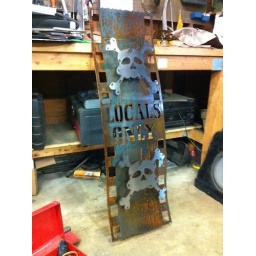
wall piece. on display at the D.O.A lounge in tacoma